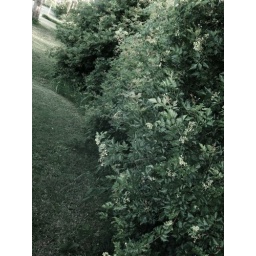
the fence with grass in my back yard